Gert Verheyen

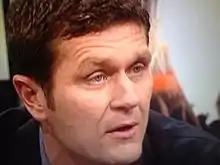
Verheyen in 2017

Gert Verheyen (also spelled Verheijen; born 20 September 1970) is a Belgian retired footballer and manager, who was last in charge of Oostende.